Auguste de Montferrand

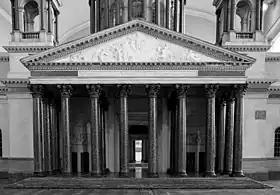
Design model of the Saint Isaac's Cathedral, 1818–1821, designed by Montferrand, wood, plaster, metal, oil paint, gilding, collection of St. Petersburg Academy of Arts

The previous St. Isaac's, laid down by Antonio Rinaldi in 1768, was partially completed in 1802 by Vincenzo Brenna. In 1816, Alexander I assigned Betancourt to find the architect who could rebuild the cathedral; Betancourt pointed at Montferrand. Four original concepts, using as much of the old structure as possible, failed; the fifth was approved in February 1818. Rivalry between court architects temporarily halted the project between 1821 and 1825.